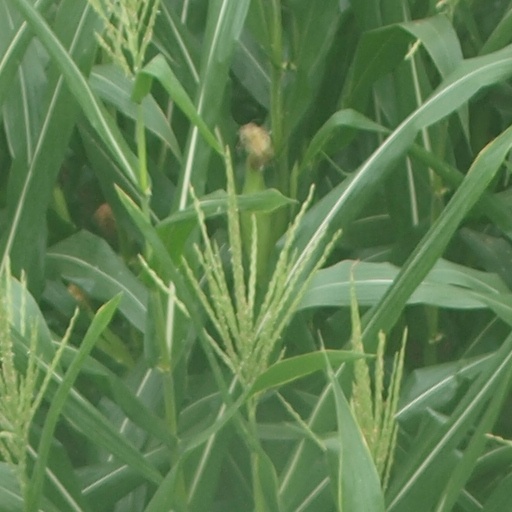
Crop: maize; corn